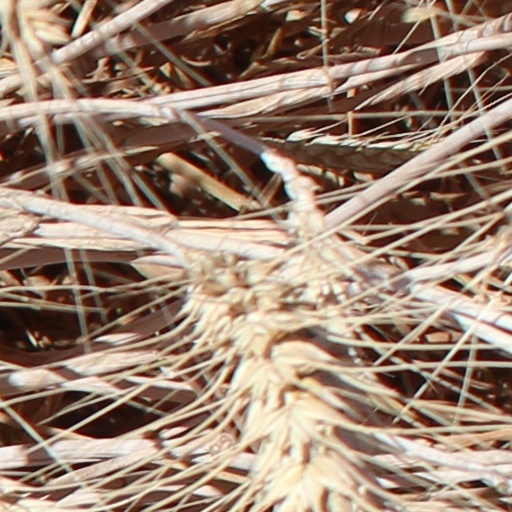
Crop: wheat